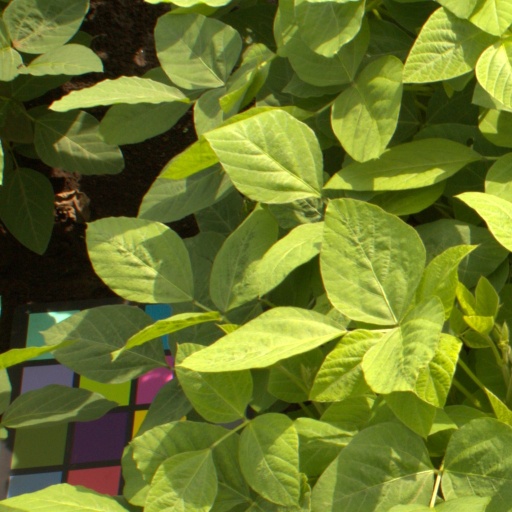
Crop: soybean